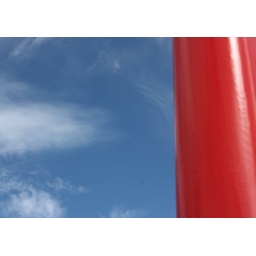
Ski lift tower against a blue sky at Mt Buller